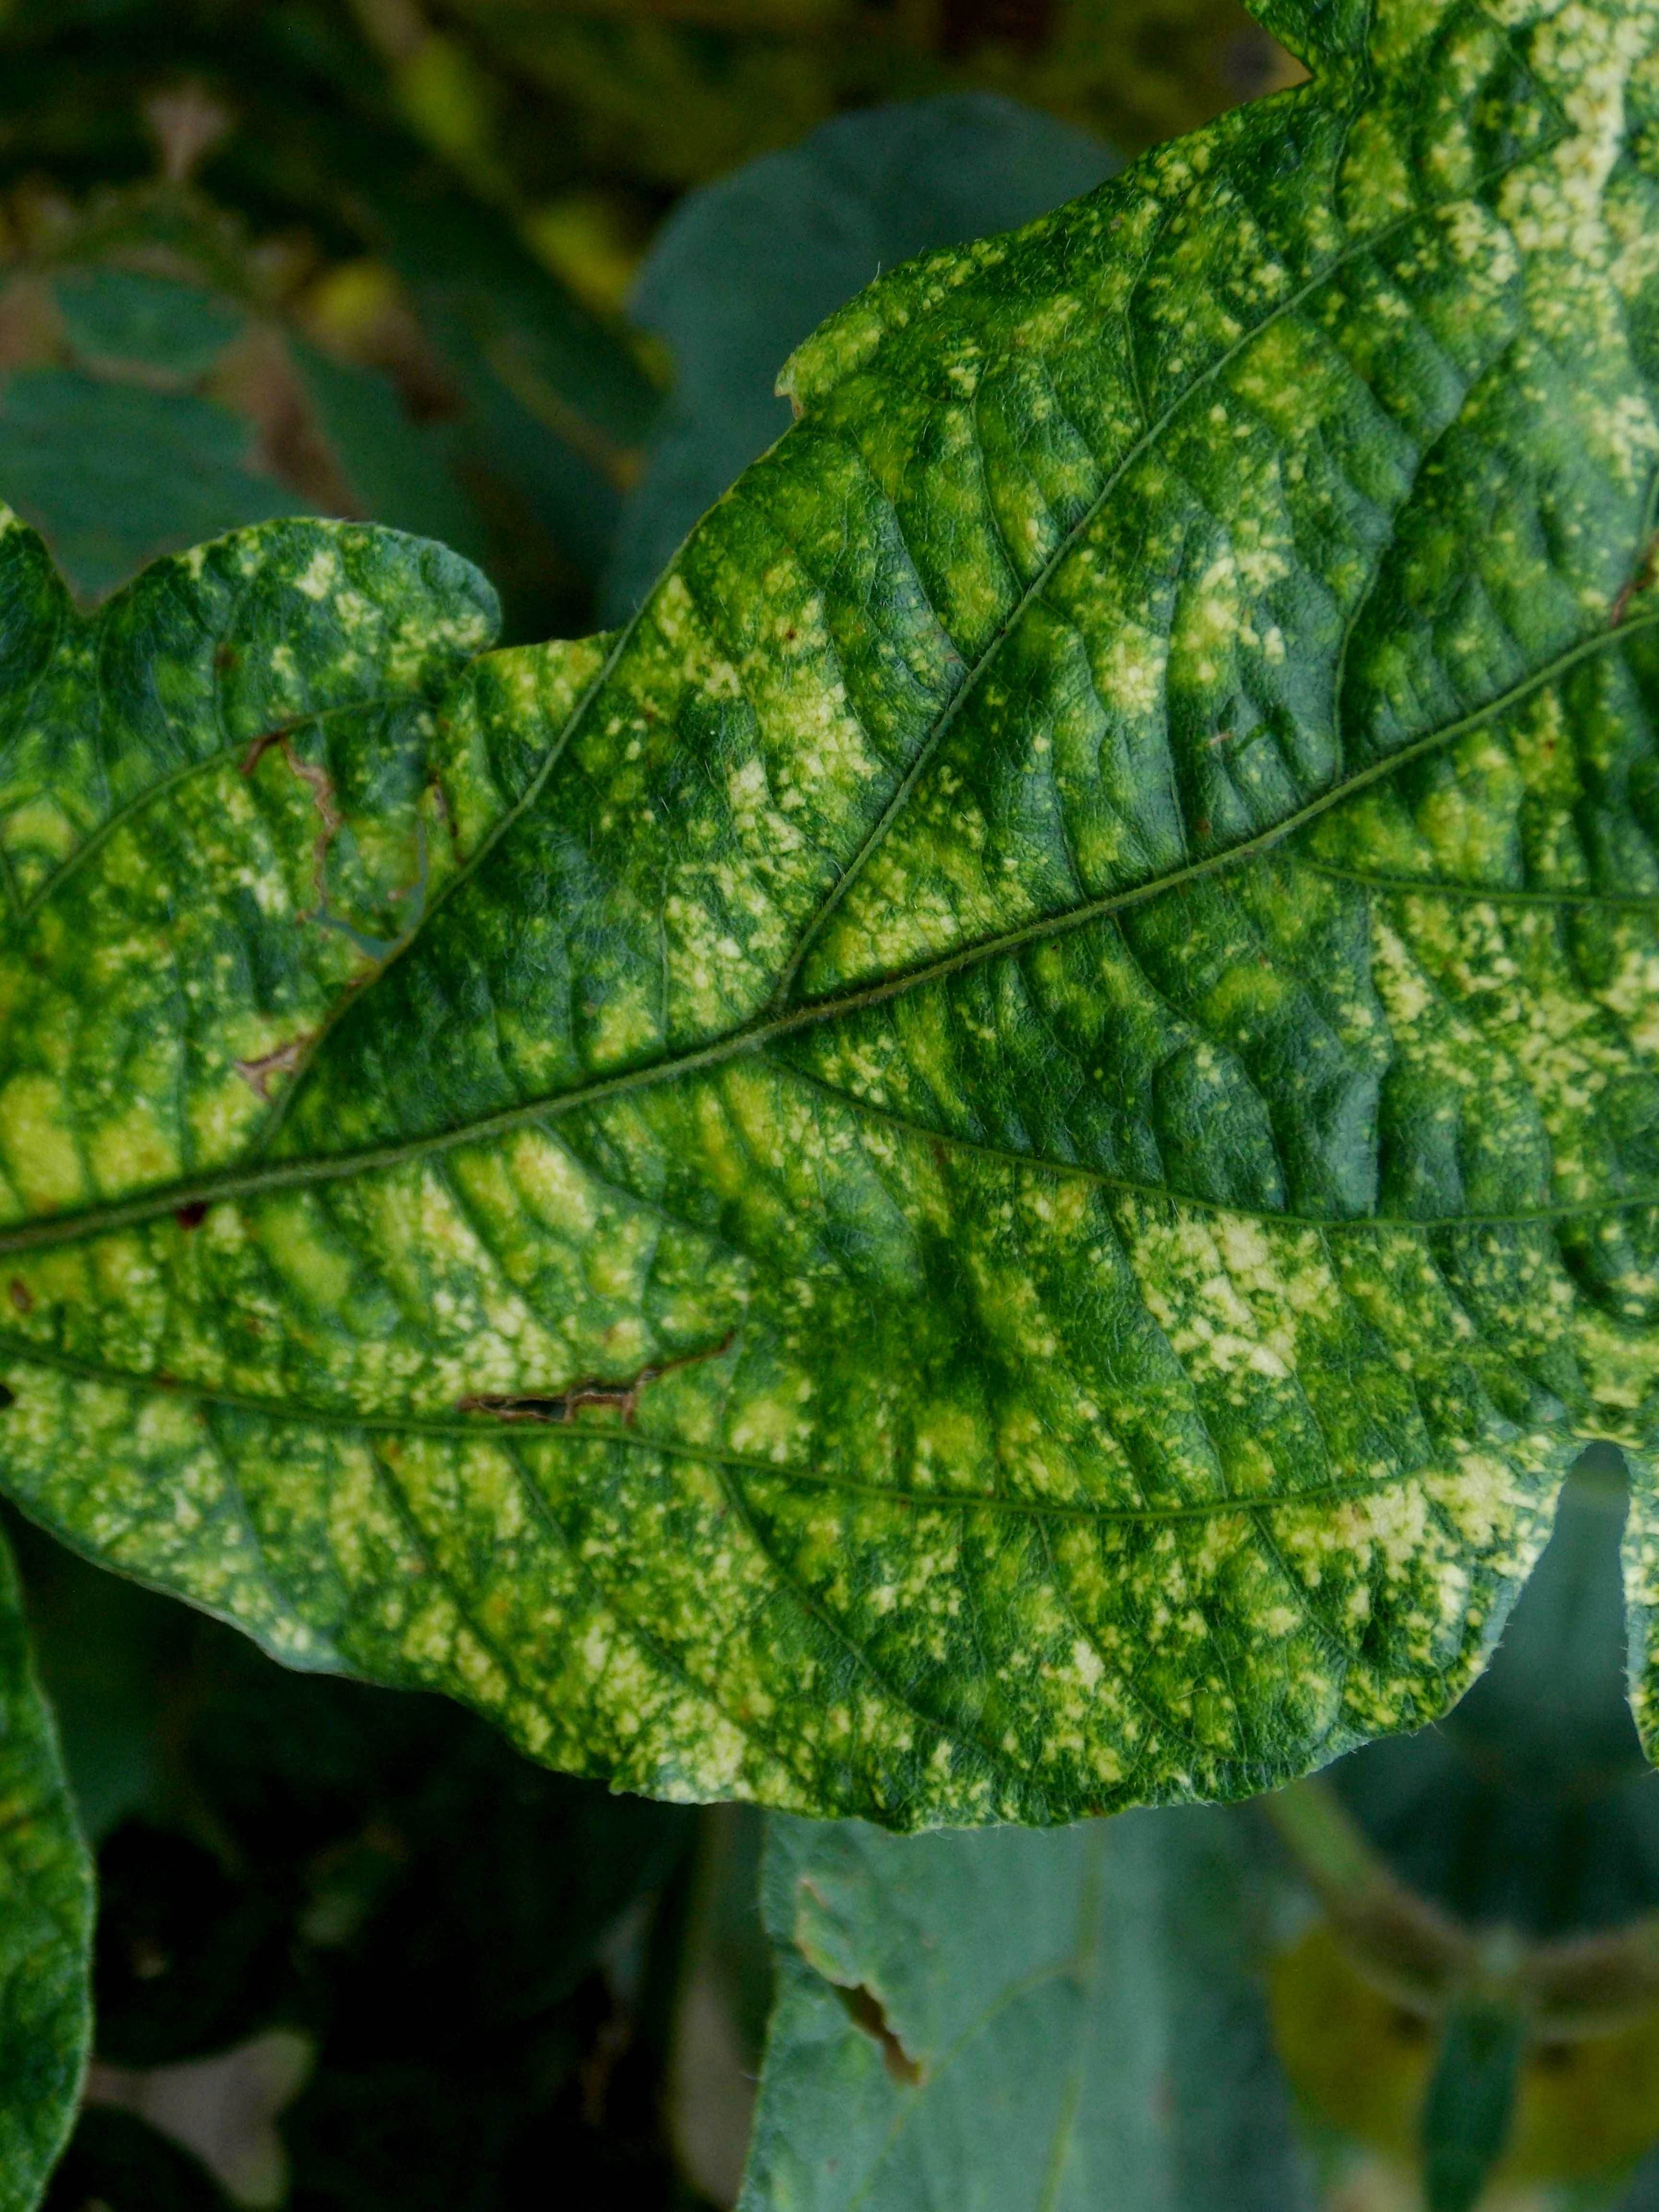
Label: Disease